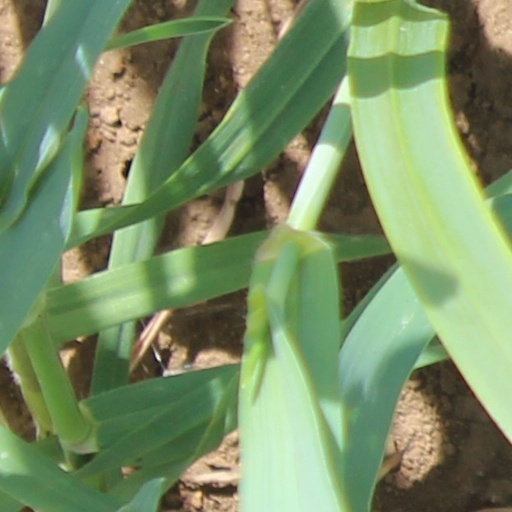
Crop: wheat